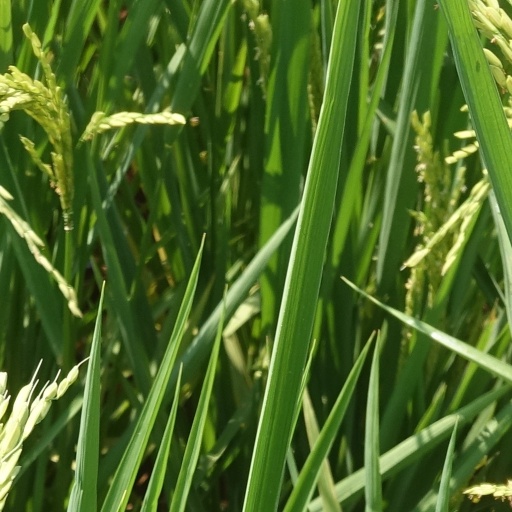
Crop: rice